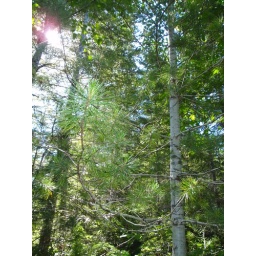
A white pine in the middle of the woods.